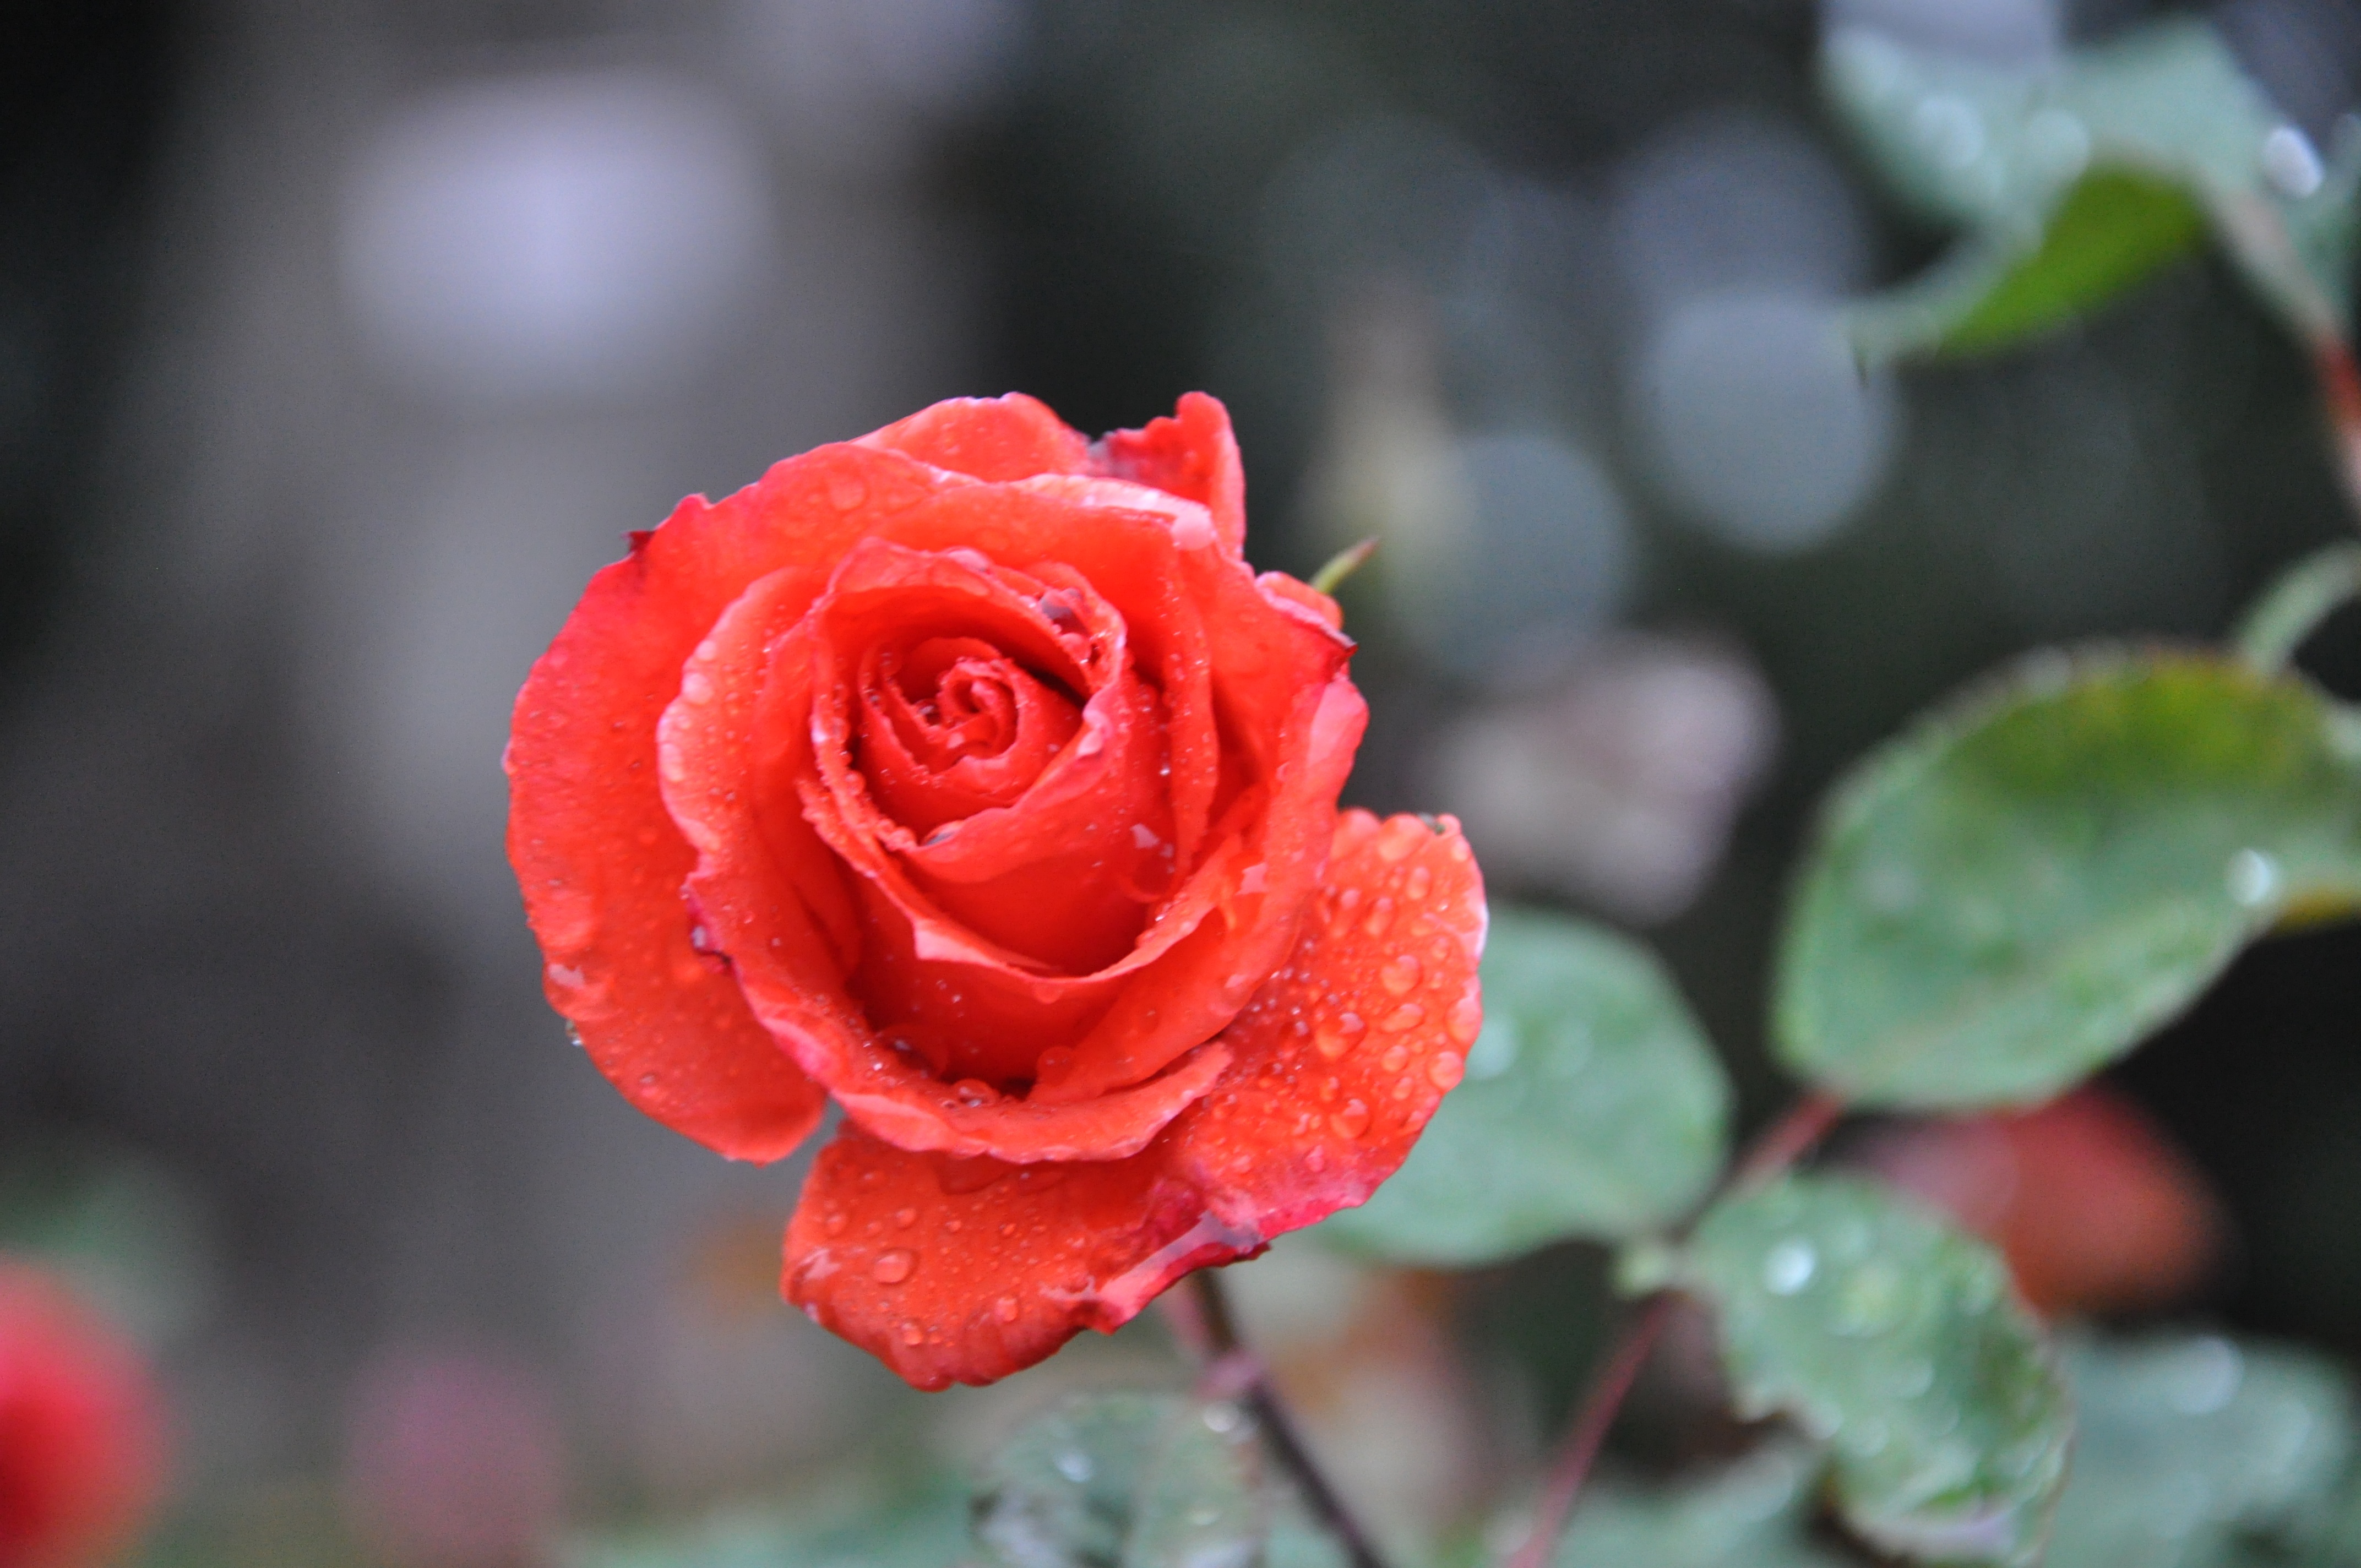
plant, leaf, flower, petal, rose, red, flora, close up, macro photography, flowering plant, garden roses, rose family, plant stem, land plant